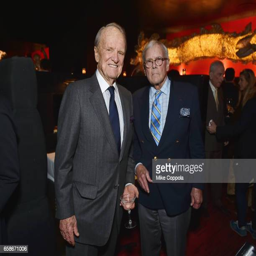
journalist attend the world premiere after party